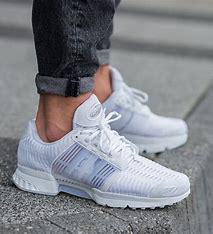
Brand: adidas
Model: Climacool